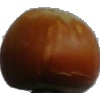
Label: nut_forest